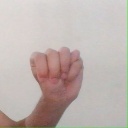
अक्षर: म